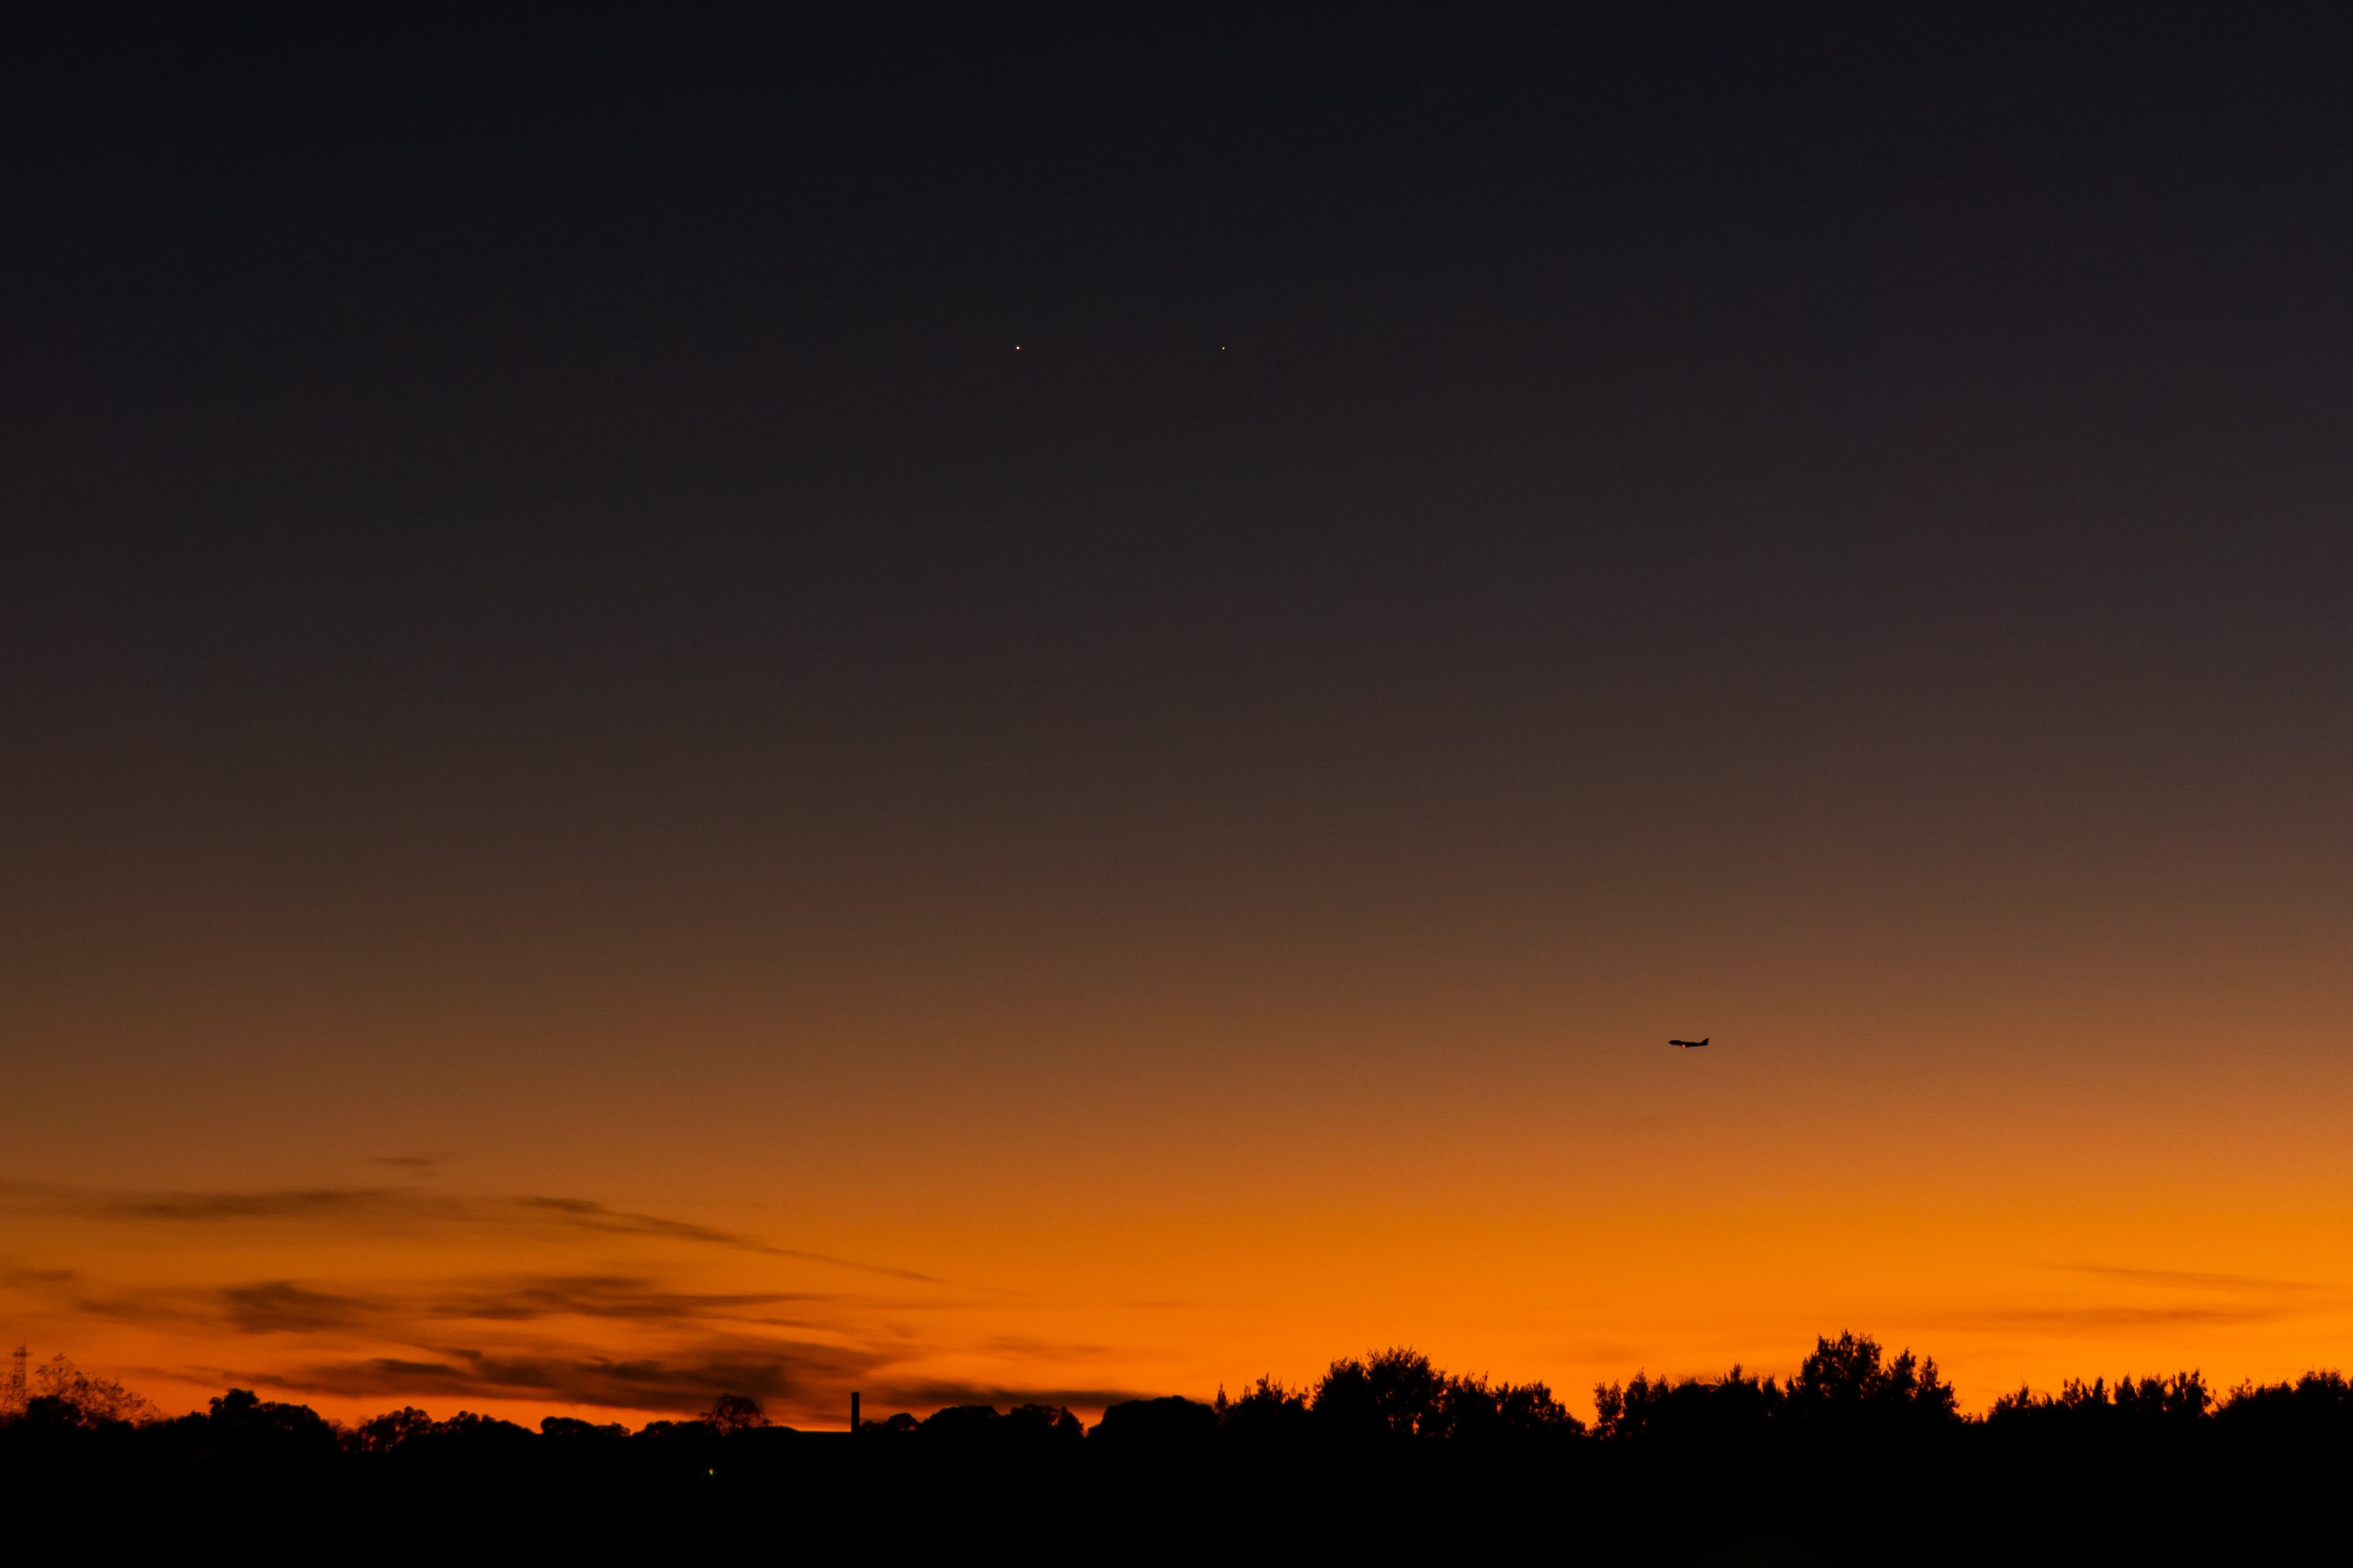
sky, cloud, afterglow, horizon, atmosphere, evening, sunset, dusk, orange, atmospheric phenomenon, night, sunrise, morning, tree, dawn, red sky at morning, astronomical object, landscape, rural area, sunlight, meteorological phenomenon, space, photography, darkness, plant, silhouette, plain